Easton, Connecticut

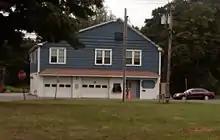
Easton Volunteer Emergency Medical Service

Places within Easton listed on the National Register of Historic Places include Aspetuck Historic District, Ida Tarbell House, and Bradley-Hubbell House. The annual Easton Fireman's Carnival is an event run by the Easton Fire Department that occurs every summer. It features games and food in addition to rides provided by the Stewart Amusement Company. The carnival's proceeds help pay the yearly operating costs, improvements to house and equipment, and high priority gear. In 2020, the carnival was canceled for the first time in 63 years due to the COVID-19 pandemic.